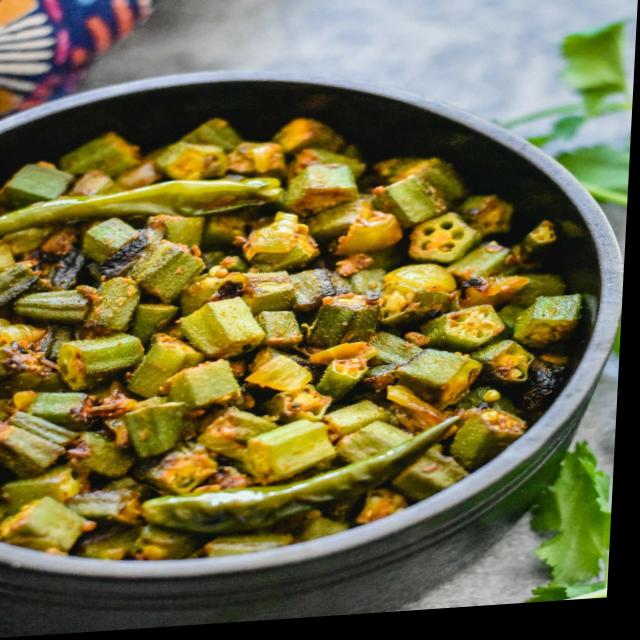
Dish: bhindi_masala